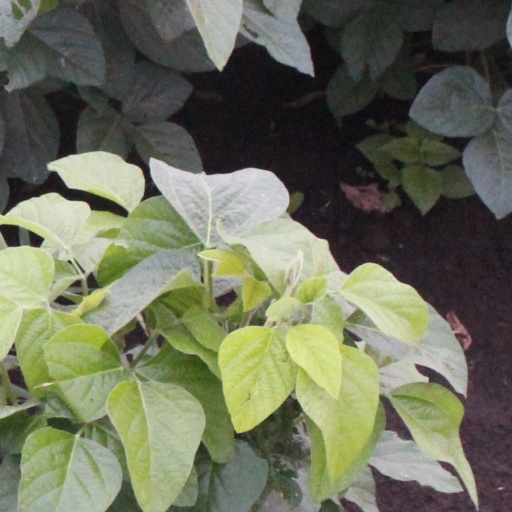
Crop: soybean